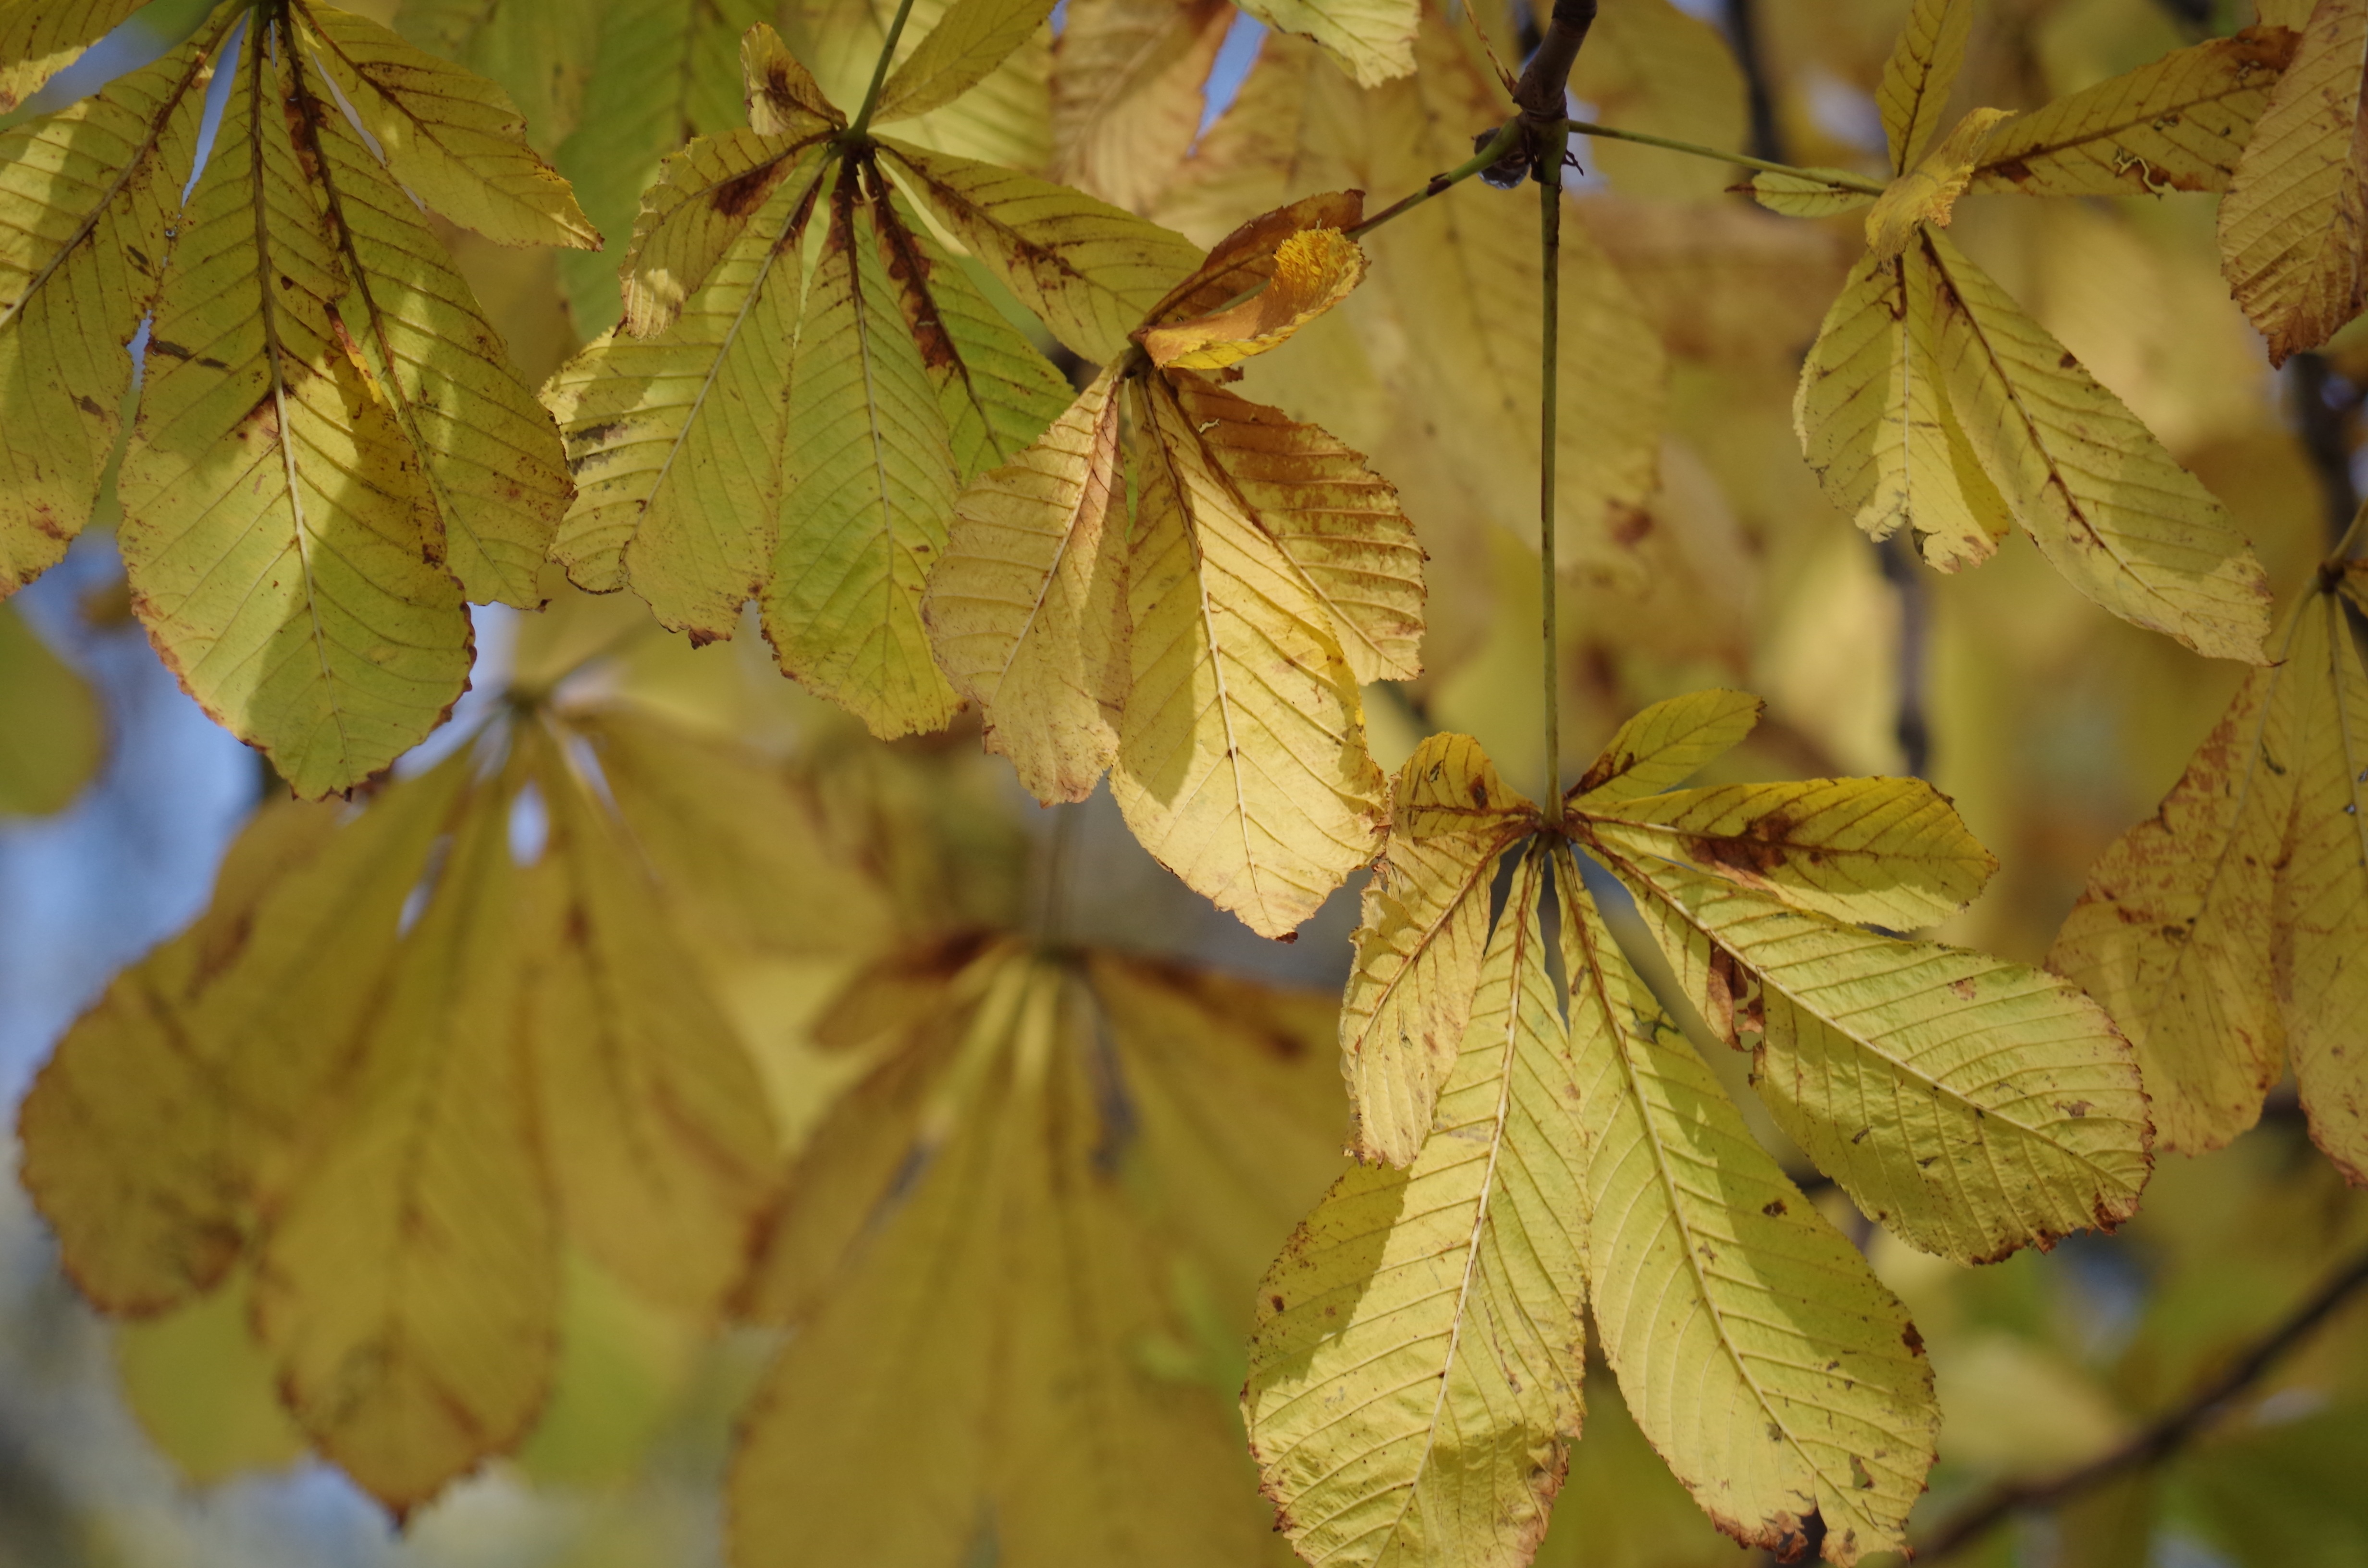
tree, nature, branch, blossom, plant, sunlight, leaf, flower, foliage, green, produce, color, autumn, botany, colorful, yellow, season, maple tree, deciduous, flowering plant, maidenhair tree, the splendor of the, plant stem, woody plant, land plant